Aihole

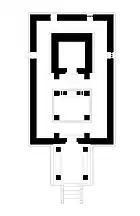
The floor plan of Huchimalligudi temple, Aihole.

In the 13th century and thereafter, the Malprabha valley along with much of Deccan became a target of raids and plunder by the Delhi Sultanate armies devastating the region. From the ruins emerged the Vijayanagara Empire which built forts and protected the monuments, as evidenced by inscriptions in the fort at Badami. However, the region witnessed a series of wars between Vijayanagara Hindu kings and Bahmani Muslim sultans. After the defeat of the Vijayanagara Empire on 23 January 1565 at Talikota, Aihole became a part of the Adil Shahi rule from Bijapur, with some of the Muslim commanders using the temples as residence and their compounds as garrison for storing weapons and supplies. A Hindu temple dedicated to Shiva came to be called "Lad Khan temple", named after the Muslim commander who used it as his operational hub, and a name that has been used ever since. In late 17th-century, the Mughal Empire under Aurangzeb gained control of the region from Adil Shahis, after which Maratha Empire gained control of the region. It again changed hands with Haider Ali and Tipu Sultan conquering it in late 18th century, followed by the British that defeated Tipu Sultan and annexed the region.